Netherlands at the 2020 Summer Olympics

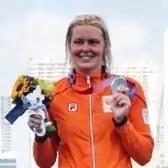
Sharon van Rouwendaal won the silver medal

The Netherlands entered one athlete into the table tennis competition at the Games. Rio 2016 Olympian Britt Eerland scored an initial-match final triumph to book one of the five available places in the women's singles at the 2021 ITTF World Qualification Tournament in Doha, Qatar.